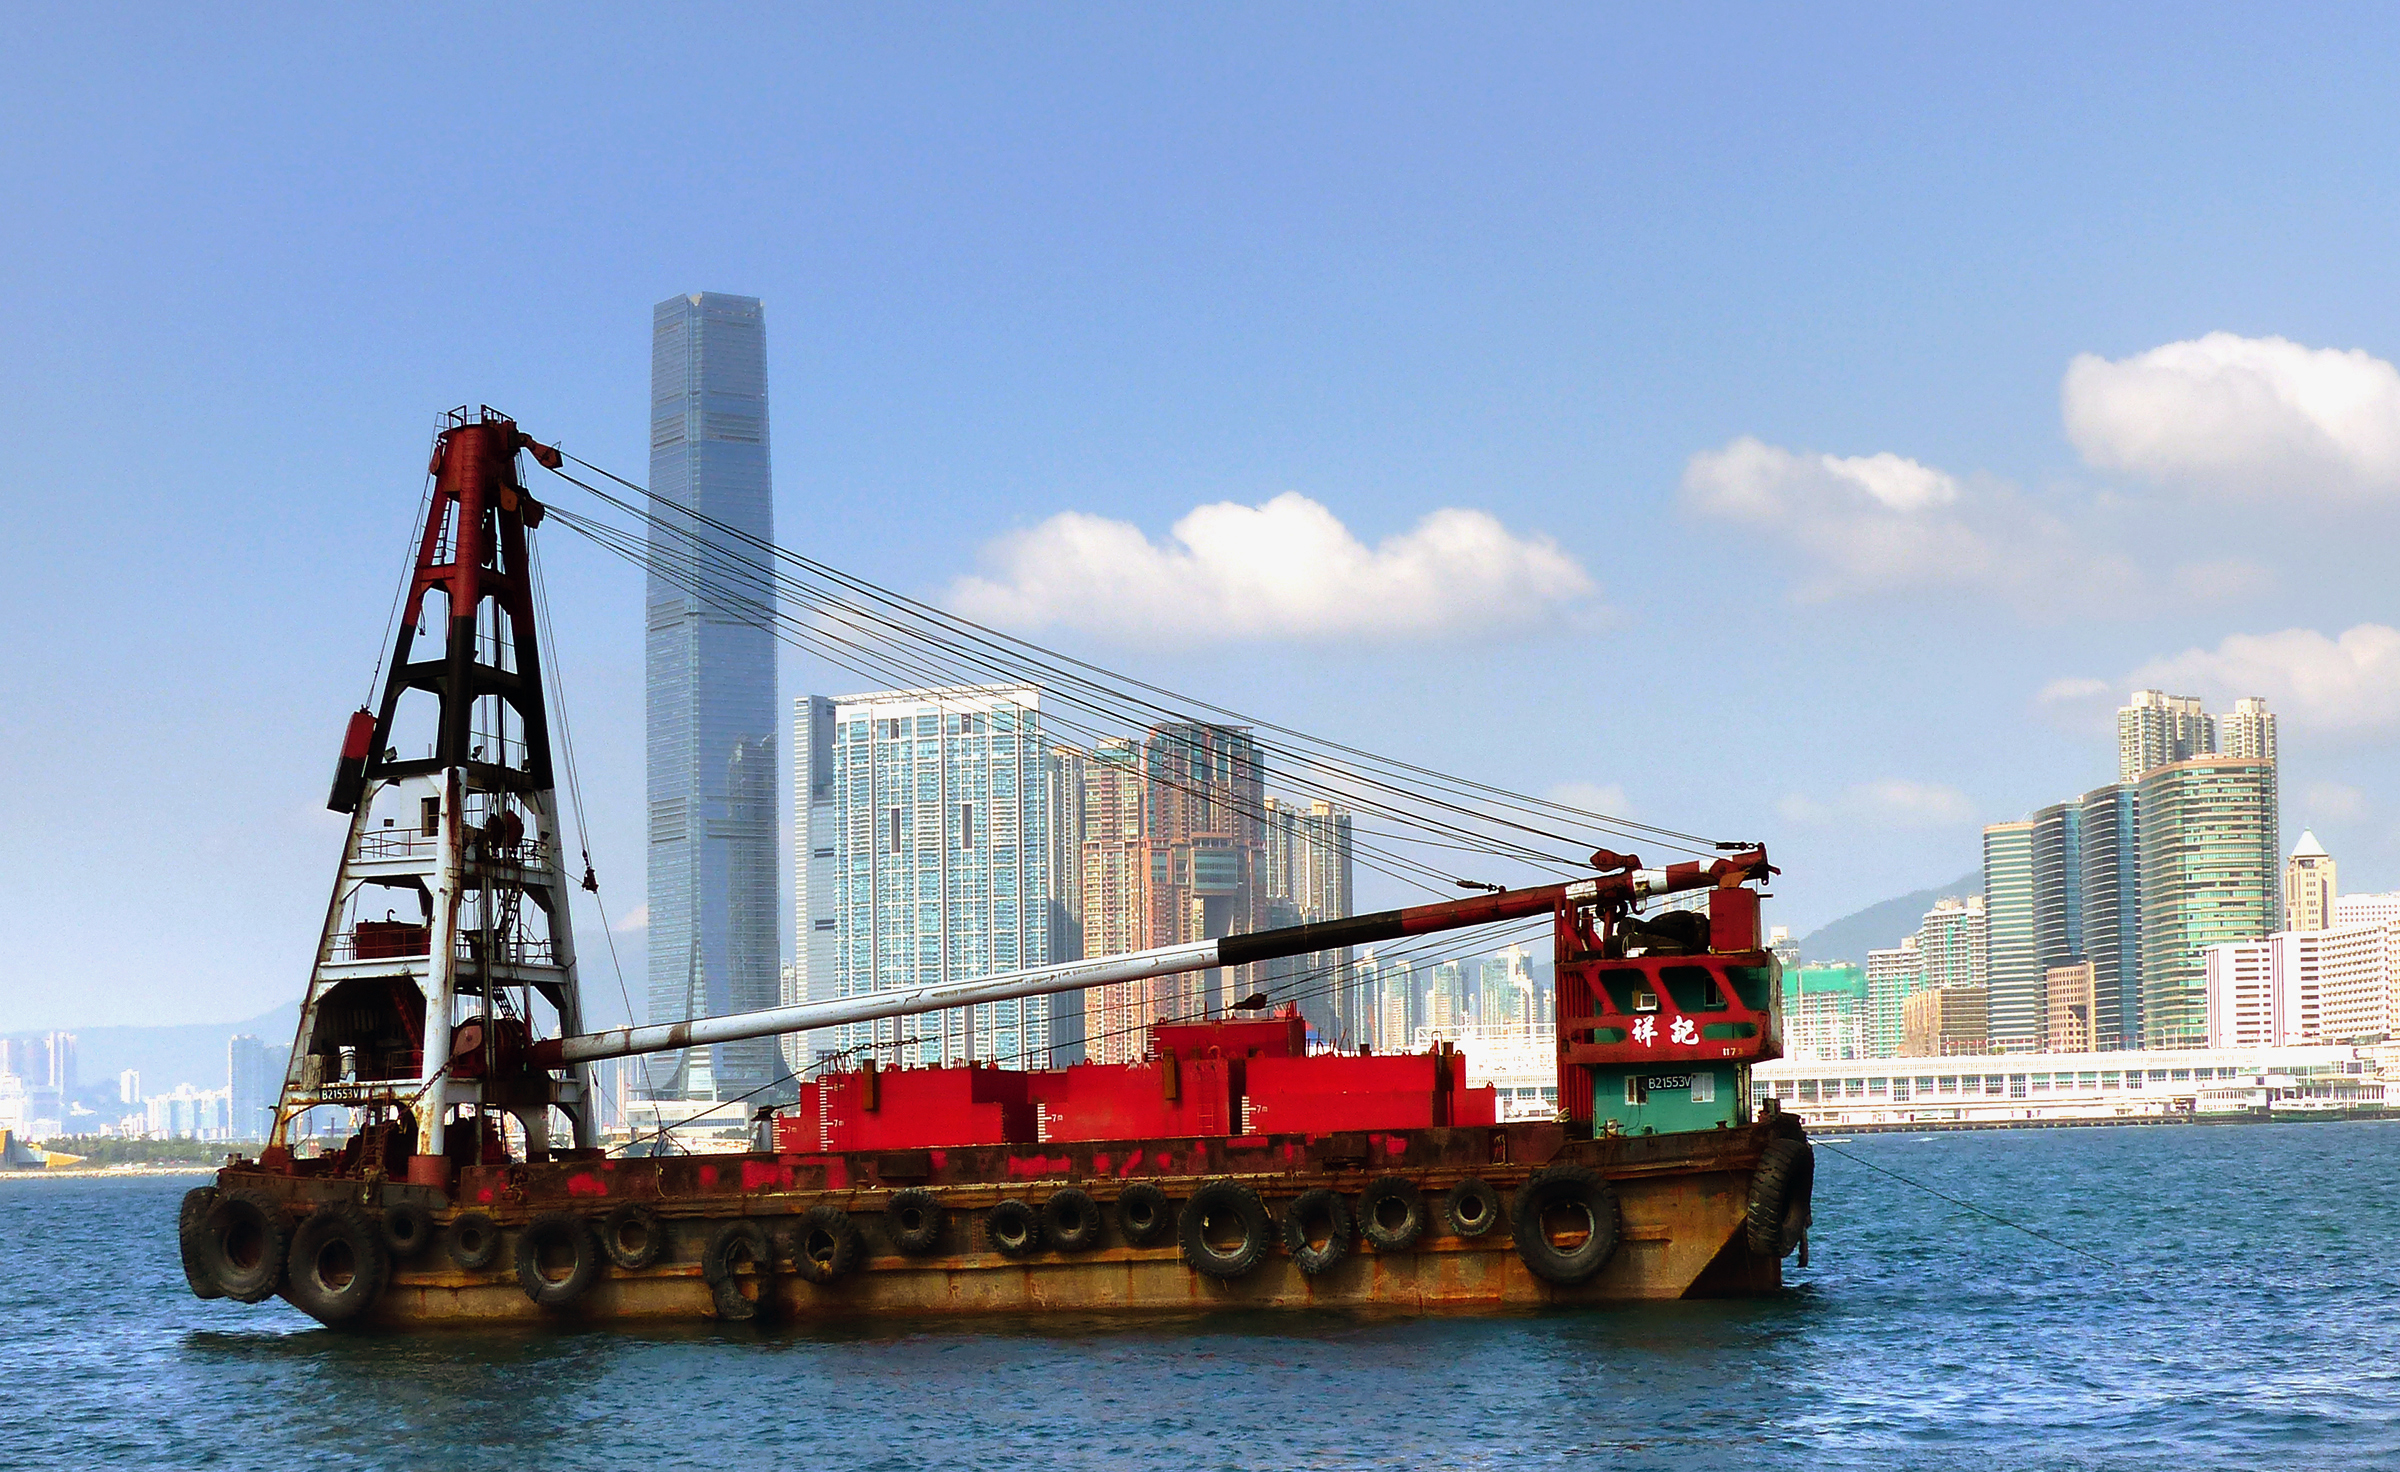
ship, transport, vehicle, machine, lighter, publicdomain, cargo, shipping, lumixfz200, bridgecamera, hongkong, superzoom, watercraft, barge, container ship, freight transport, construction equipment, drilling rig, jackup rig, floating production storage and offloading, crane vessel floating